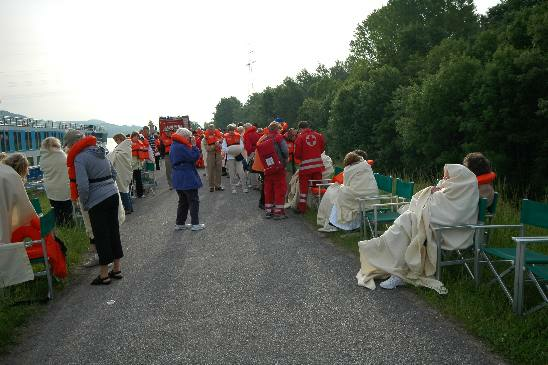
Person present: Yes